Nana Aba Appiah Amfo

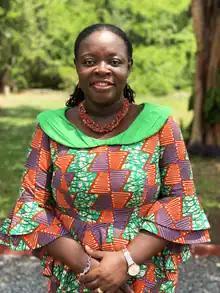
Nana Aba Appiah Amfo in 2020

Nana Aba Appiah Amfo (born 30 September 1971) is a Ghanaian linguist, university administrator and the current Vice-chancellor at the University of Ghana. Until her appointment, she was the Pro Vice-Chancellor for Academics and Students Affairs at the University of Ghana in West Africa.